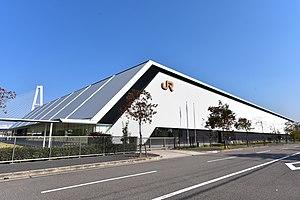
Le SCMaglev and Railway Park est un musée ferroviaire situé dans l'arrondissement de Minato à Nagoya, au Japon.
Nagoya est la troisième ville du Japon par sa superficie et la quatrième par la population, derrière Tokyo, Yokohama et Osaka. Située sur la côte Pacifique, au bord de la baie d'Ise dans la région du Chūbu, au centre de Honshū, c'est la capitale de la préfecture d'Aichi. Le pachinko, né à Nagoya, y a son musée.